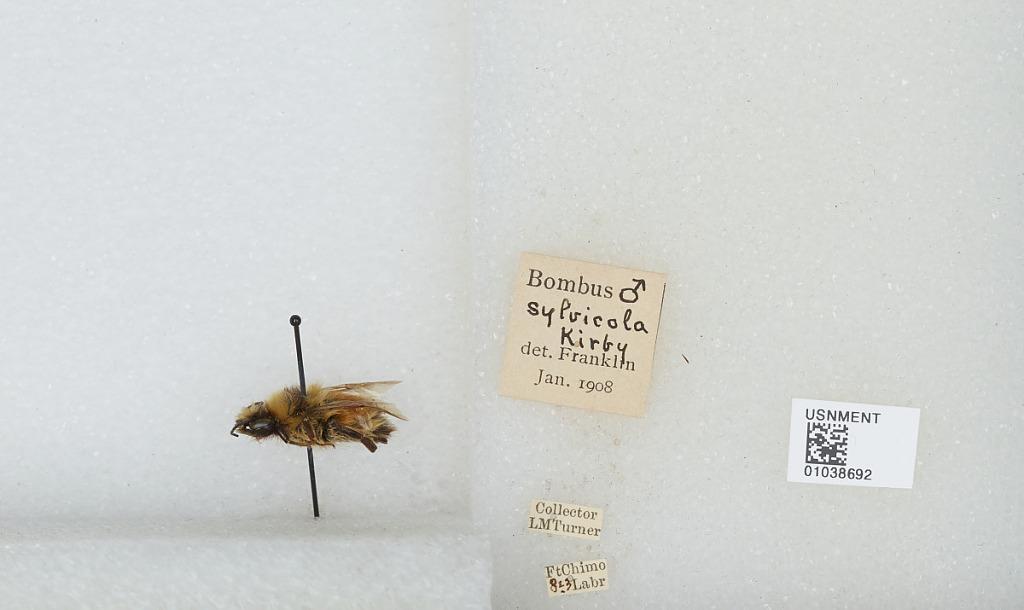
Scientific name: Bombus (Pyrobombus) sylvicola Kirby
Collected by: L. Turner
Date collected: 1923-8-
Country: Canada
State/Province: Quebec
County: Nord-du-Québec
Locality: Kuujjuaq
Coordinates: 58.1067, -68.3986
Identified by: Franklin